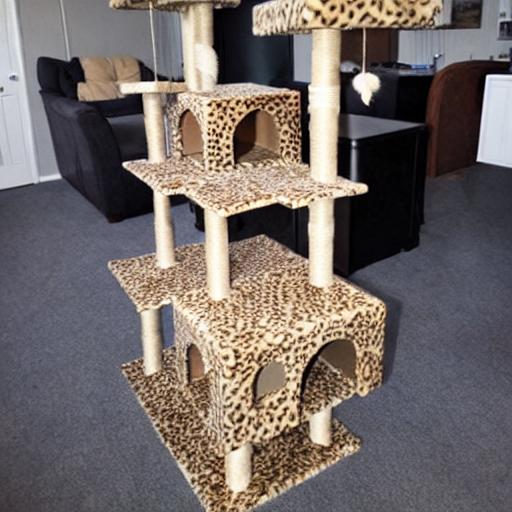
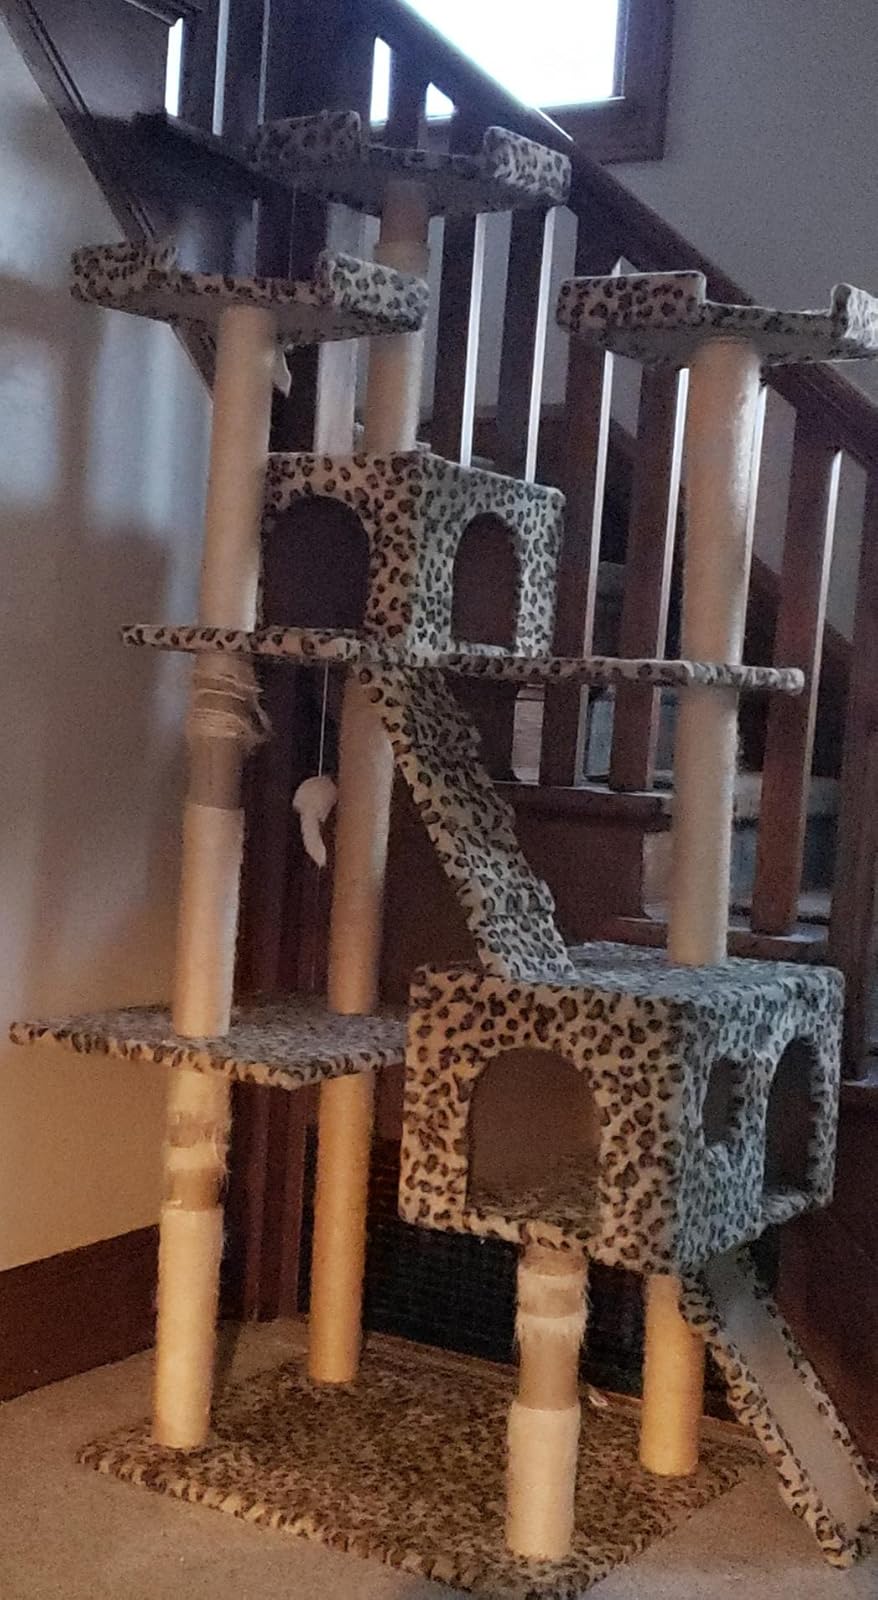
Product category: items_cat tree
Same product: no